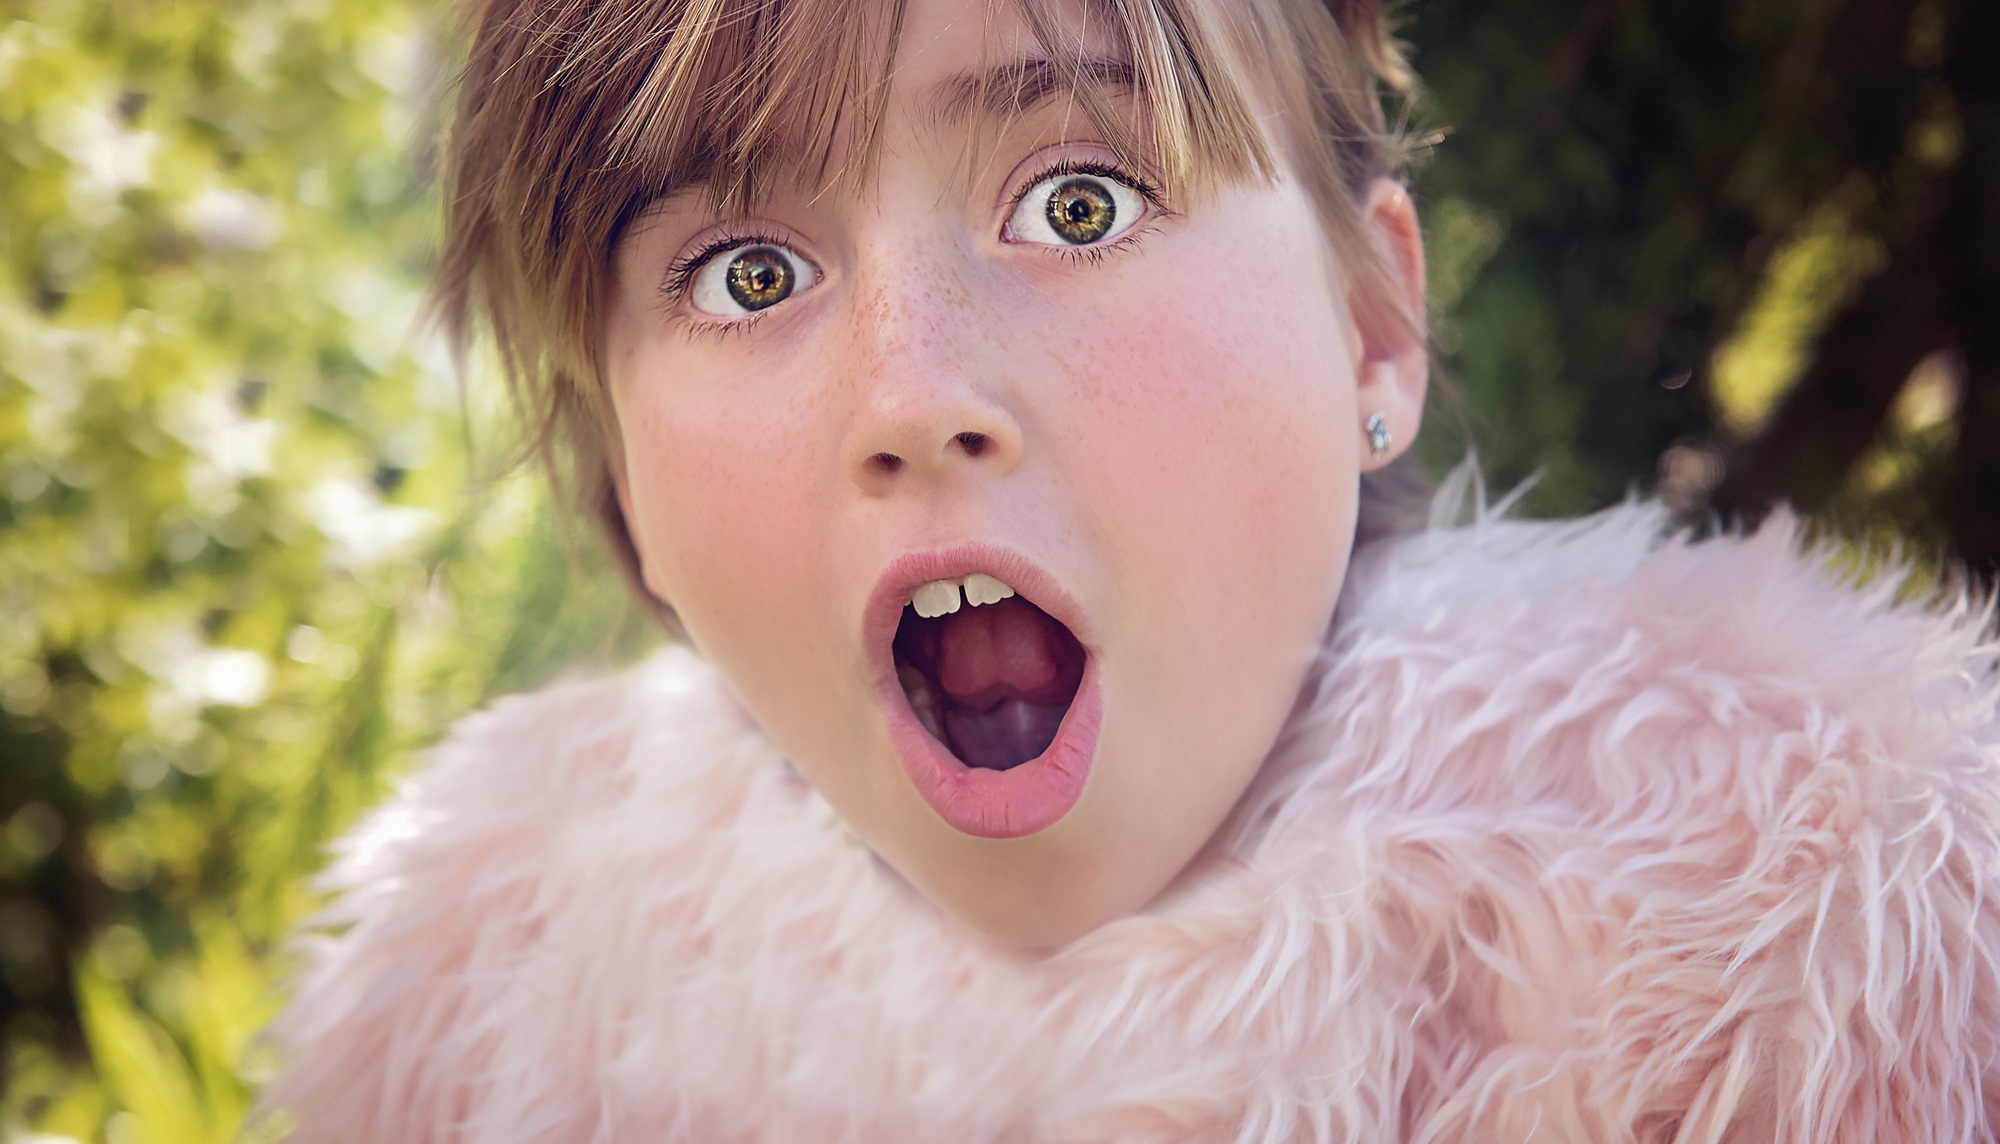
person, girl, view, female, portrait, child, human, pink, close, facial expression, smile, mouth, cry, close up, human body, face, nose, infant, toddler, eye, head, skin, beauty, organ, scream, sweetness, emotion, scared, portrait photography